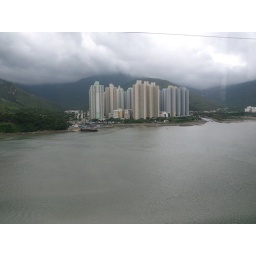
how to live: big tower houses surrounded by sea and mountains